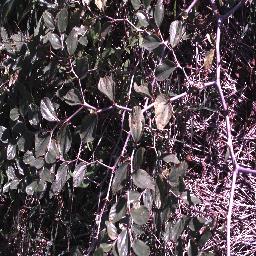
Label: chinee_apple